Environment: lab
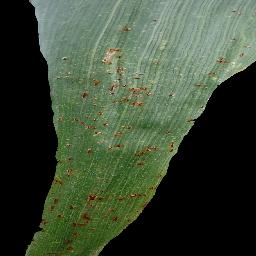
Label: common_rust